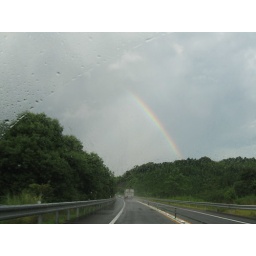
rainbow seen out the front window from the highway in Usa, Japan